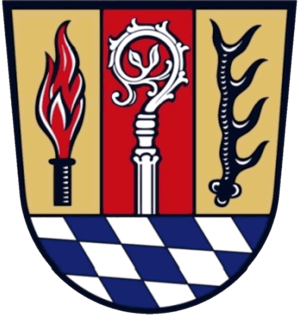
Landkreis Eichstätt
Coat of arms of Eichstätt
Landkreis Eichstätt er en Landkreis i den nordligste del af Regierungsbezirk Oberbayern i den tyske delstat Bayern.